In situ polymerization

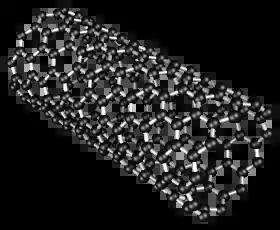
Depiction of carbon nanotube structure

Due to their remarkable mechanical, thermal and electronic properties, including high conductivity, large surface area, and excellent thermal stability, carbon nanotubes (CNT) have been heavily studied since their discovery to develop various real world applications. Two particular applications that carbon nanotubes have made major contributions to include strengthening composites as filler material and energy production via thermally conductive composites.